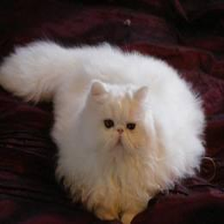
Species: cat
Breed: Persian